Barbara (painter)

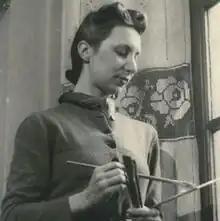
"Barbara"

Olga Biglieri Scurto, known under the pseudonym Barbara (15 March 1915 – 10 January 2002), was an Italian Futurist painter and aviator. She was one of three women involved with the movement and in particular with Aeropittura. (The others being Marisa Mori and Benedetta Cappa).